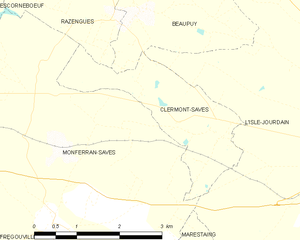
Clermont-Savès est une commune française située dans le département du Gers en région Occitanie.